Mexico–Netherlands relations

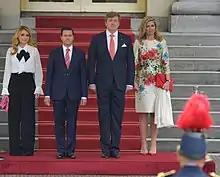
Official visit of Mexican President Enrique Peña Nieto to the Netherlands; 2018.

Both nations have signed several bilateral agreement such as a Treaty of Friendship, Navigation and Commerce (1827); Extradition Treaty (1907); Trade Agreement (1950); Treaty for Cultural Relations (1964); Air Transportation Agreement (1971); Agreement to Avoid Double Taxation and Prevent Tax Evasion in Taxes on Income (1993); Agreement for the Reciprocal Promotion and Protection of Investments (1998); Agreement between Mexico and the Netherlands in relation to the Netherlands Antilles on the Exchange of Information on Tax Matters (2009); and an Agreement between Mexico and Netherlands, with respect to Aruba, for the Exchange of Information with Respect for Taxes (2013).